Kagerō Nikki

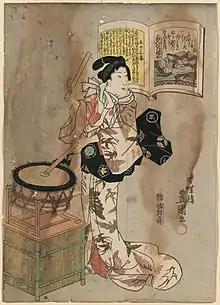
Mother of Michitsuna, author of "Kagerō Nikki"

In English "Kagerō Nikki" is often called "The Gossamer Years", which is the title given to the first English translation by Edward Seidensticker. The term "kagerō" has three possible meanings: it may mean a mayfly; a heat wave; or a thin film of cobweb, which is the meaning proposed by the English Orientalist Arthur Waley.